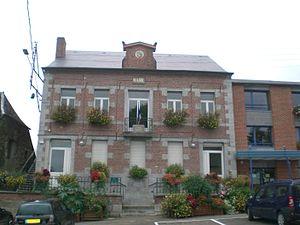
mairie de Sains-du-Nord
Sains-du-Nord est une commune française située dans le département du Nord, en région Hauts-de-France.